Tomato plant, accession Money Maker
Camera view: horizontal (90 deg, fisheye); turntable rotation: 60 degrees
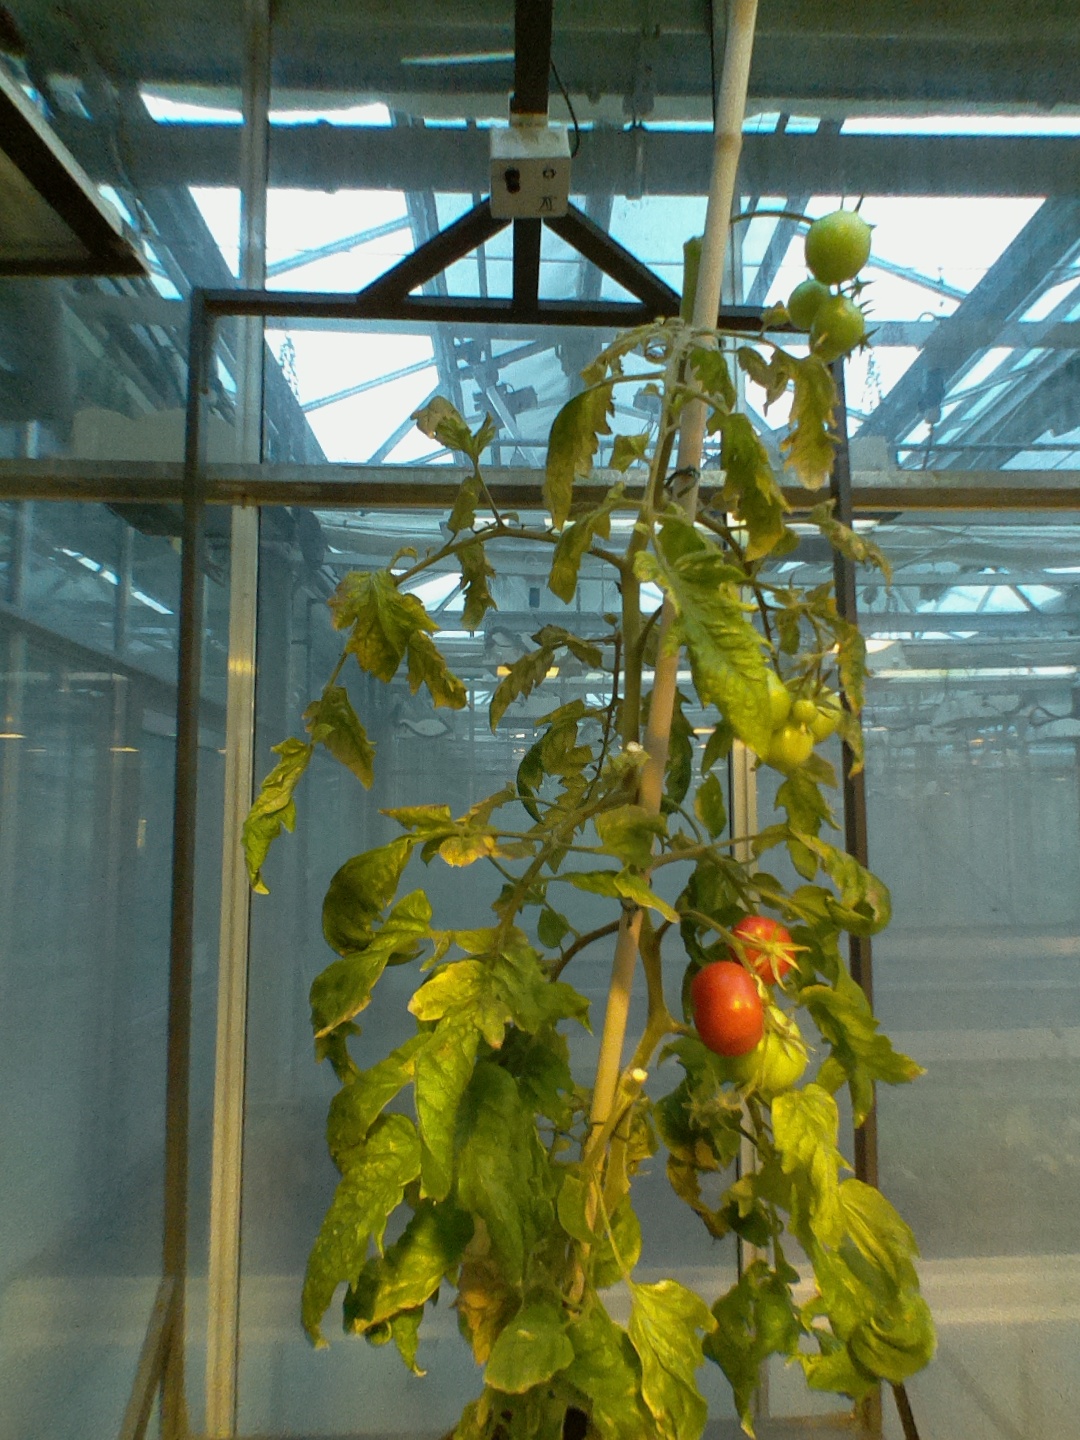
BBCH growth stage 82: 20%-30% of fruits show typical fully ripe color